The Call Is Strong

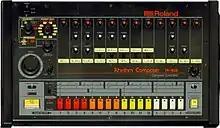
"The Call Is Strong" uses sub-bass and beats from the Roland TR-808 (pictured).

"The Call Is Strong" is a smooth album of Bristol soul music influenced by rave culture. According to writer Joe Muggs, the record combines soul, reggae and hip hop with "post-acid house influences", while retaining elements of older genres like electro and house. Robert Wheaton writes that, alongside "Wishing on a Star" and the work of the Wild Bunch, the album exhibits "where the singsong lilt of lovers rock met the swallowed aggression of dub, where the structure and confidence of American hip-hop met the residual brashness of punk and ska."